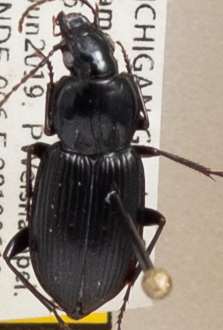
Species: Pterostichus mutus
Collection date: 2019-06-12
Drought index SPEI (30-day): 1.594
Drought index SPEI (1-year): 2.09
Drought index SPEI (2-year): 2.09